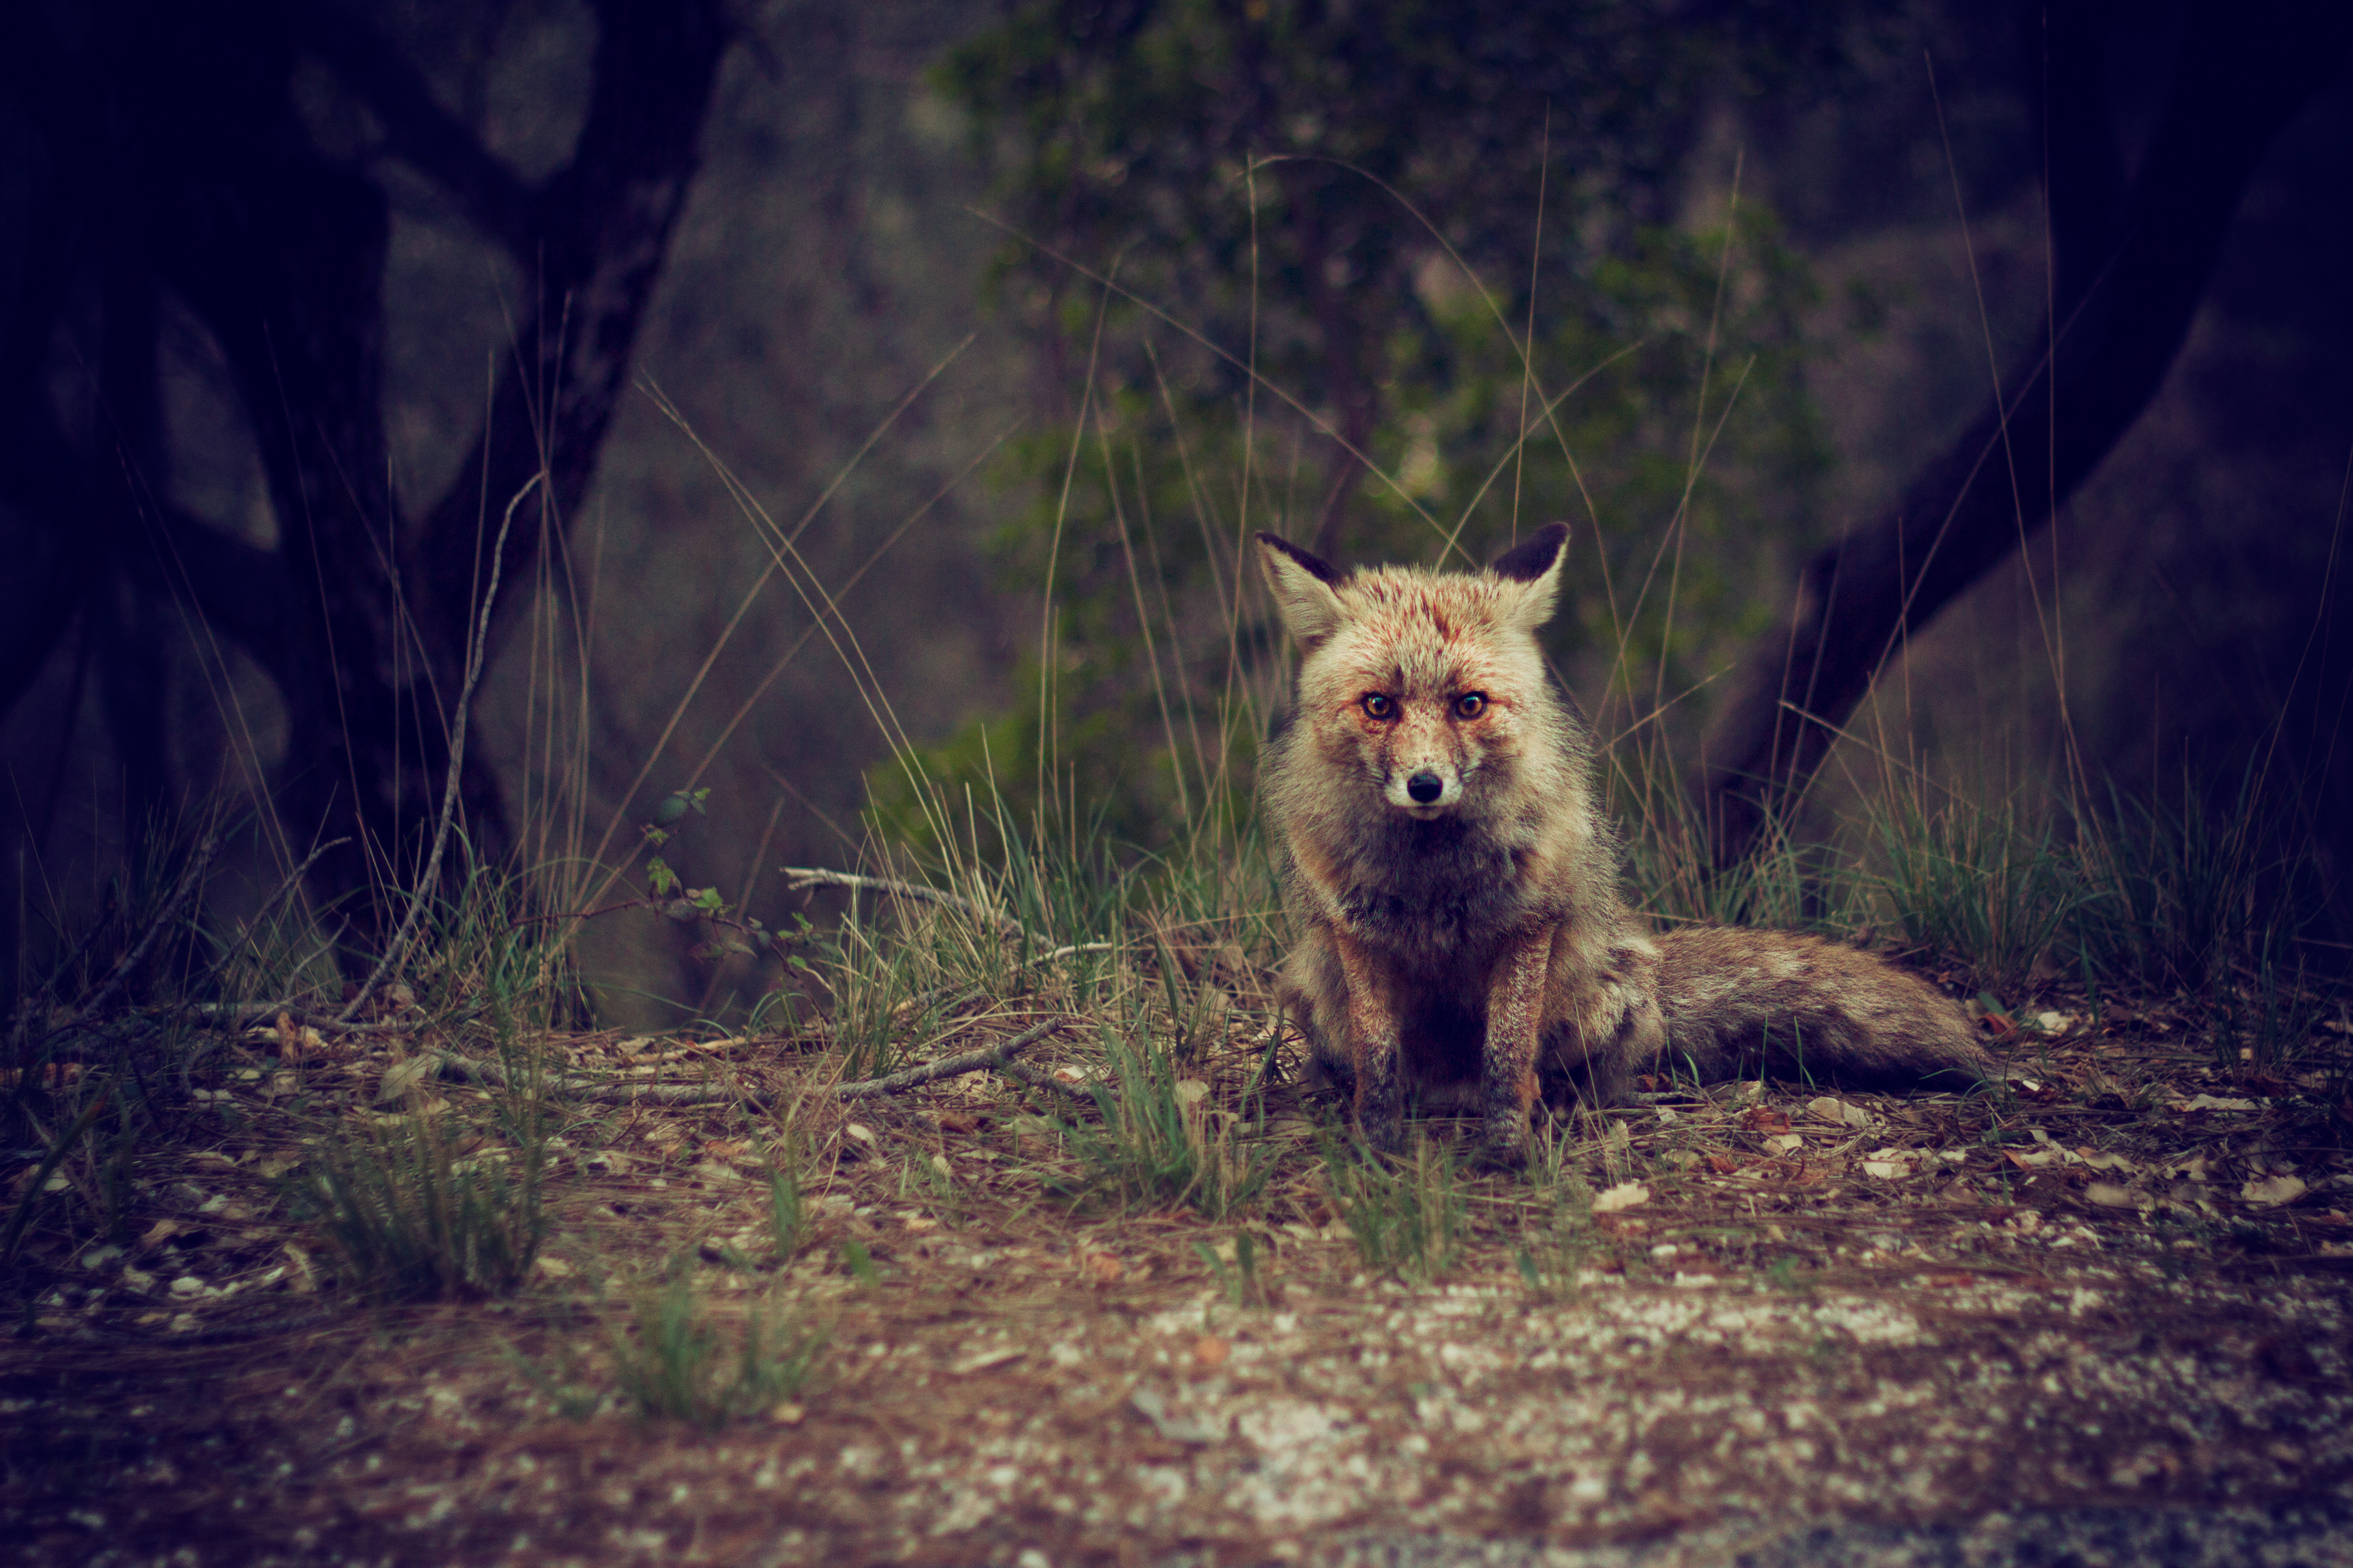
nature, forest, wilderness, animal, wildlife, wild, mammal, darkness, wolf, fox, fauna, dog like mammal